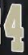
Number: 4